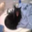
Label: cat